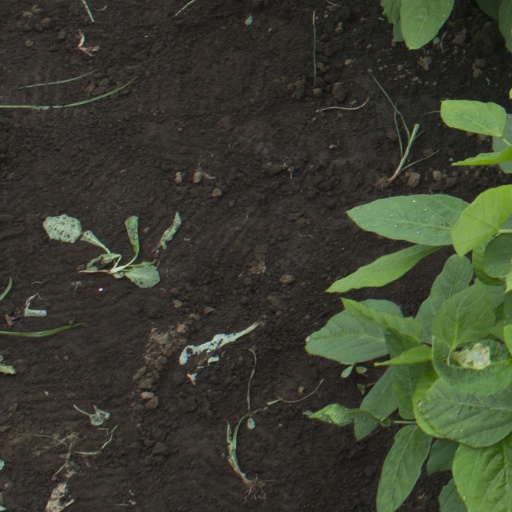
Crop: soybean